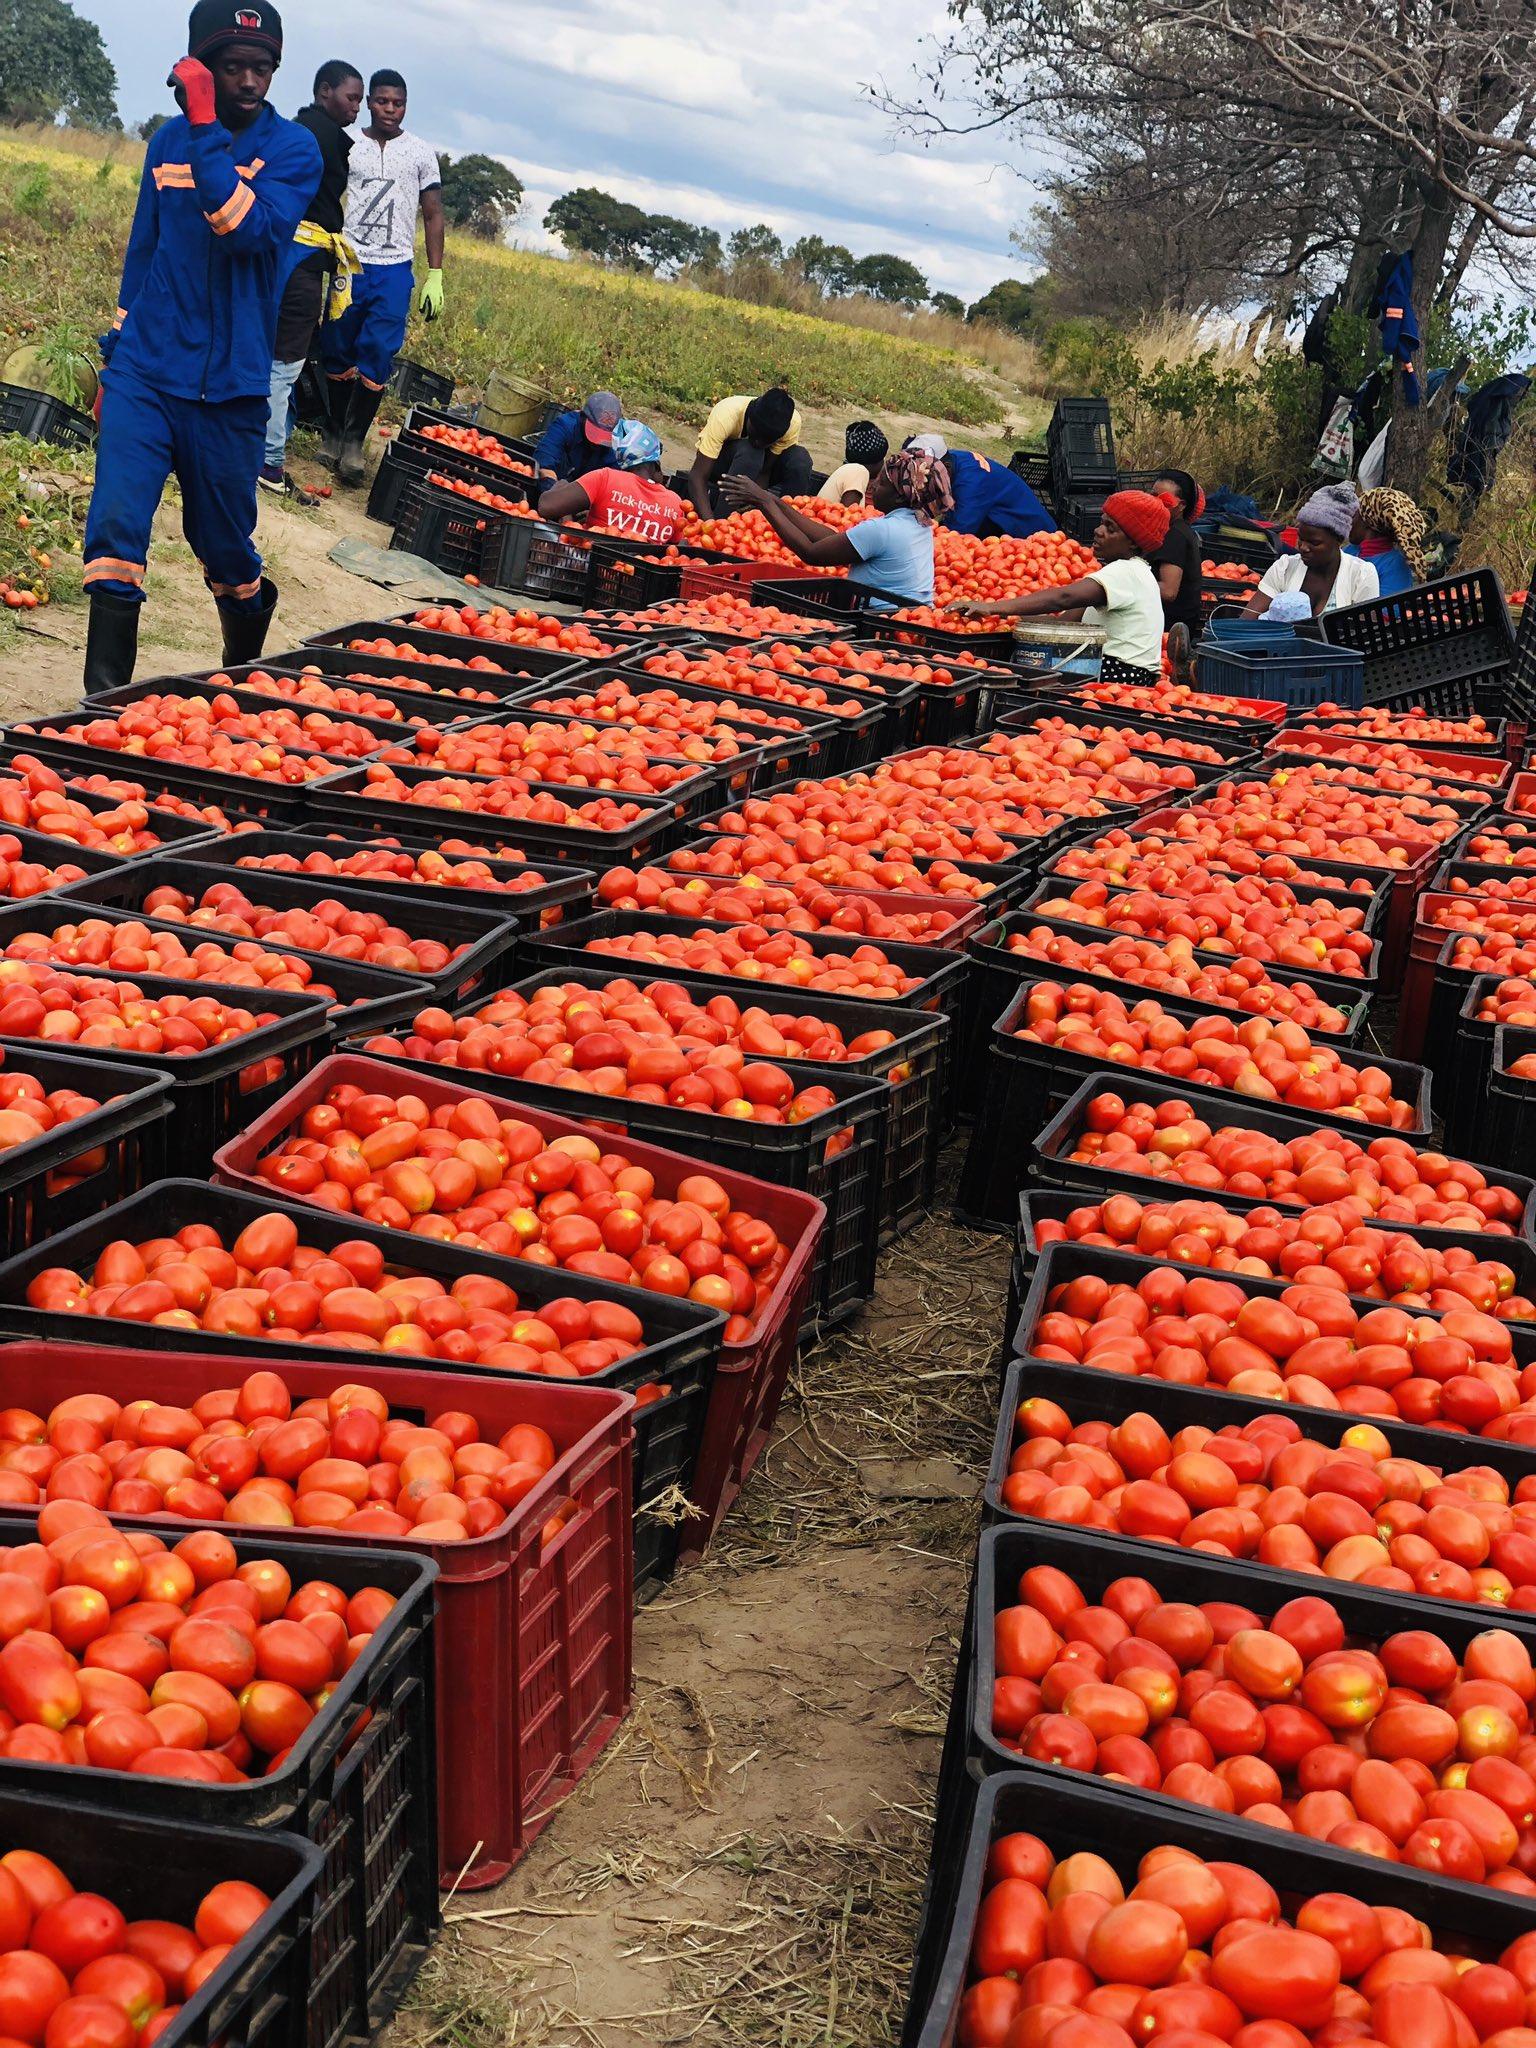
miji mikubwa ya wakulima, wakiwa wamepanga kontena mbalimbali za nyanya zilizotoka kuvunwa shambani nyanya ni zao la biashara linalotumiwa na wakulima mbalimbali kwa ajili ya kujiingizia kipato.